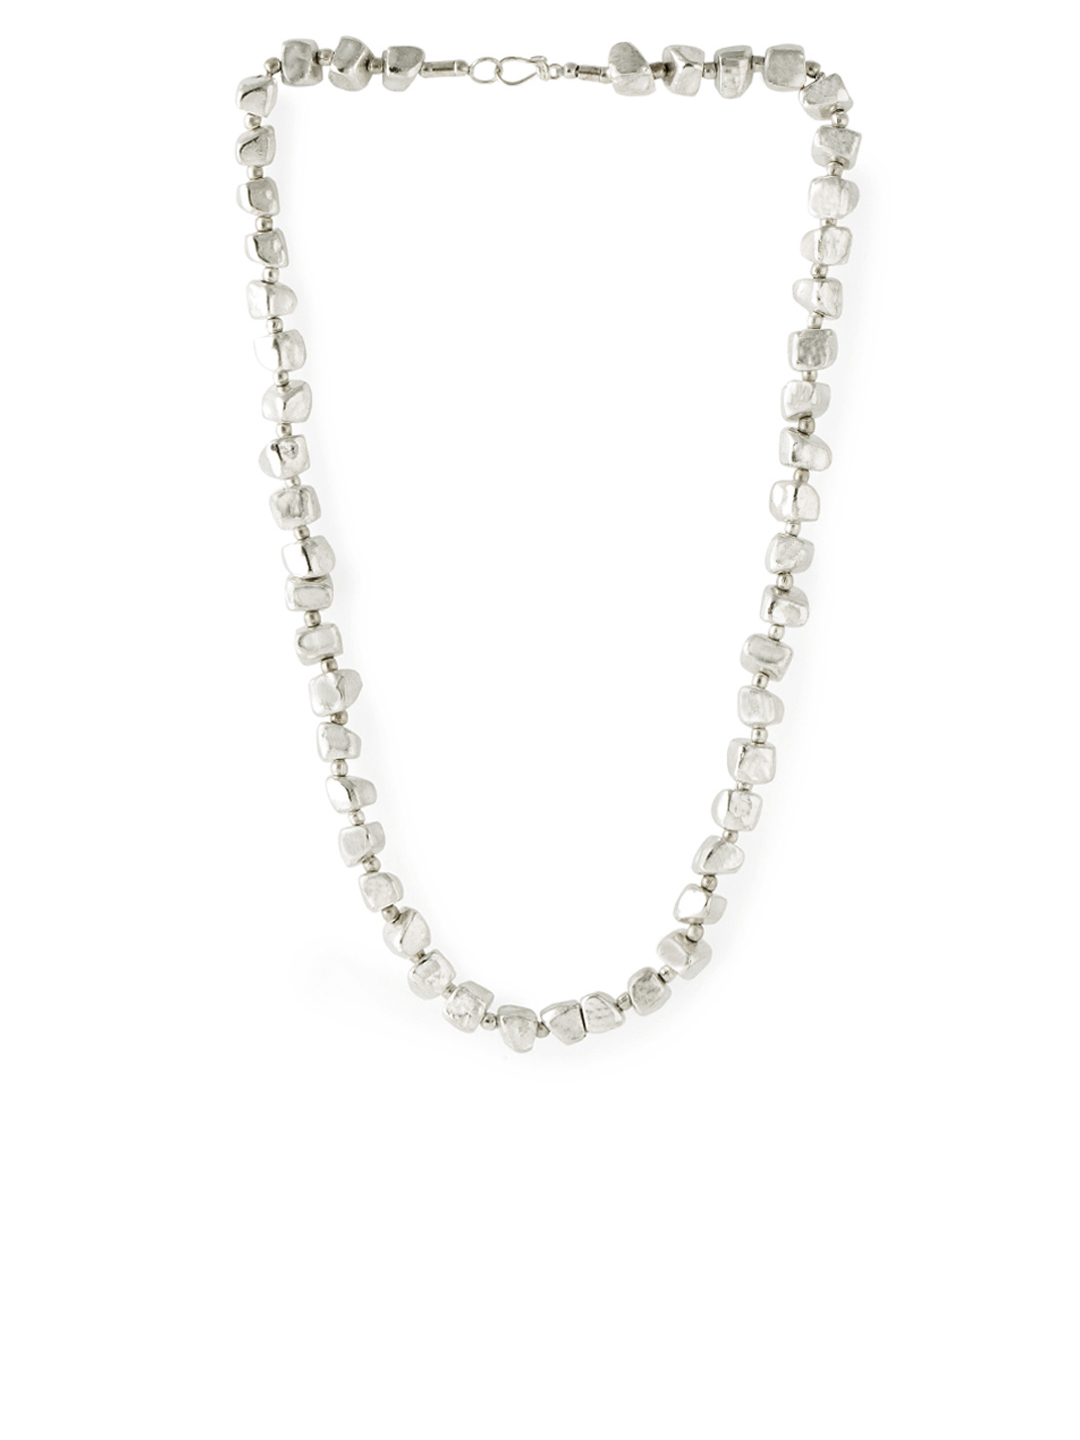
Pitaraa Silver Nugget Long Necklace
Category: Accessories / Jewellery / Necklace and Chains
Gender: Women
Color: Silver
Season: Fall 2012
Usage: Casual